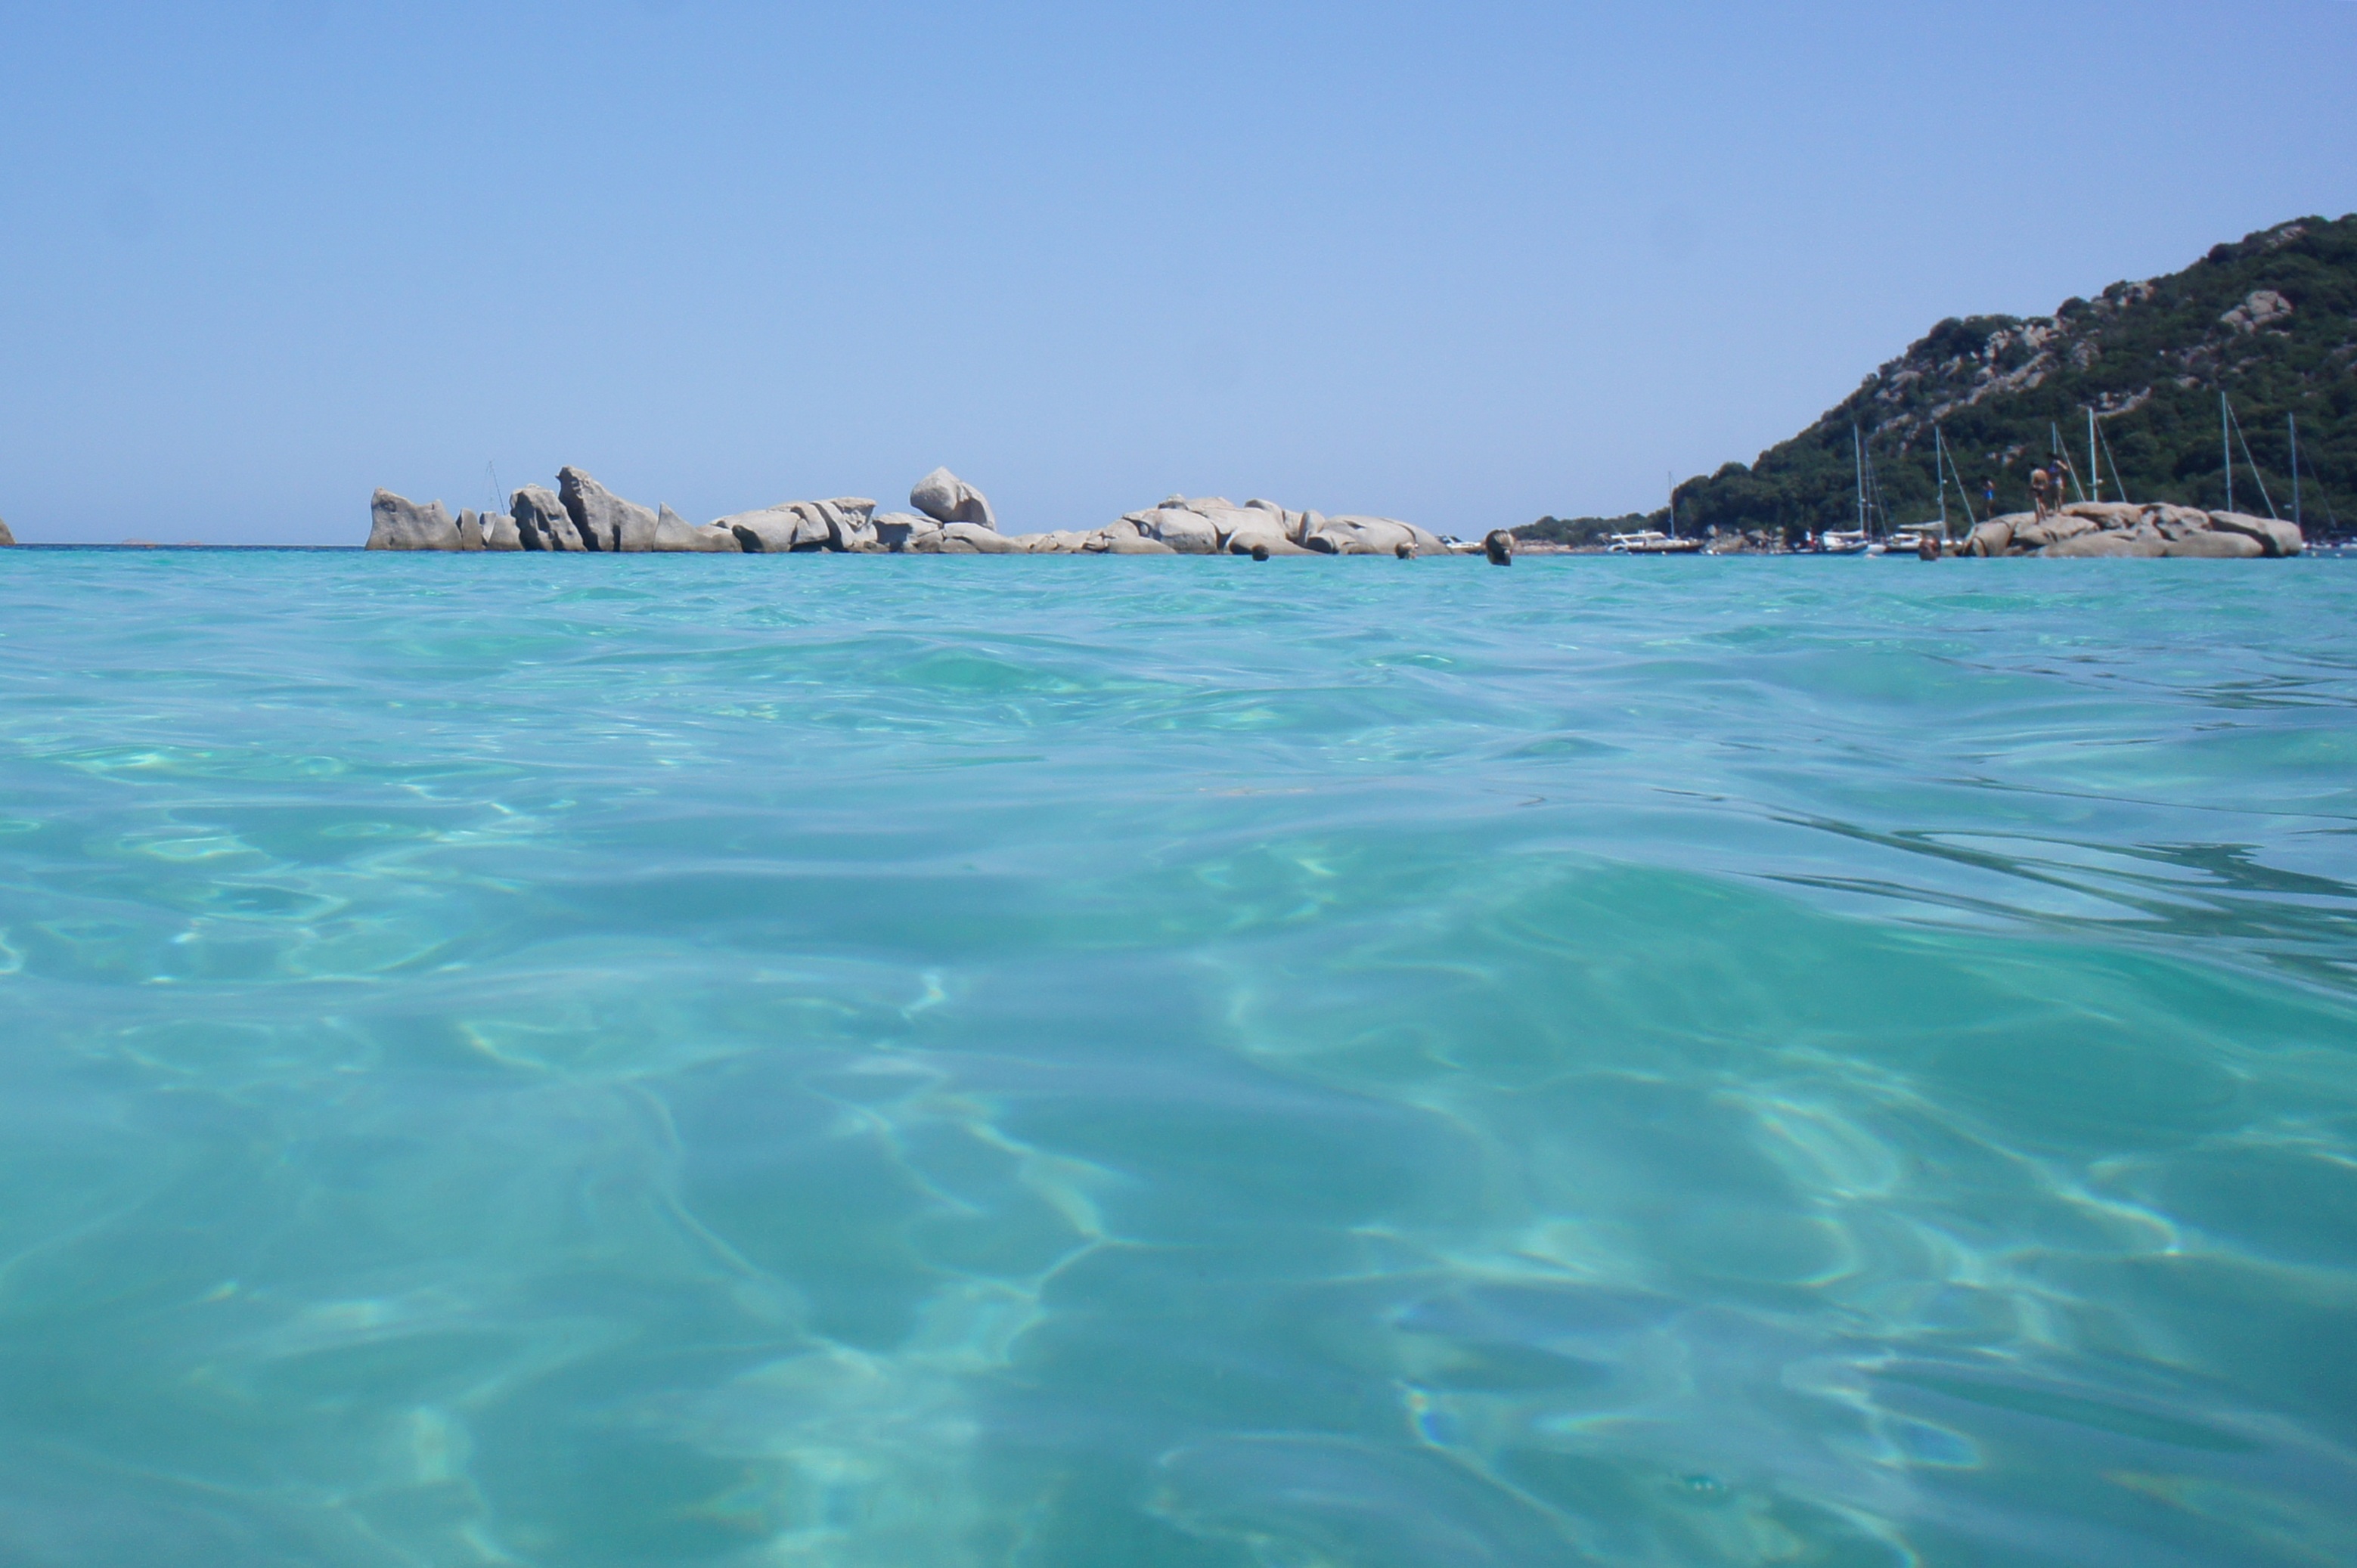
beach, sea, coast, ocean, wave, vacation, holiday, lagoon, bay, island, body of water, archipelago, caribbean, cape, islet, landform, cay, wind wave